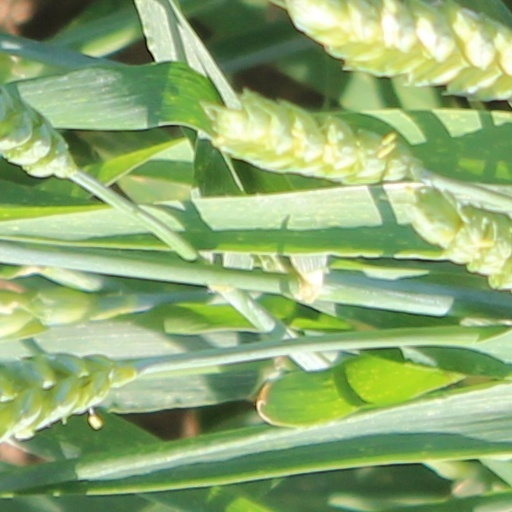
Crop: wheat